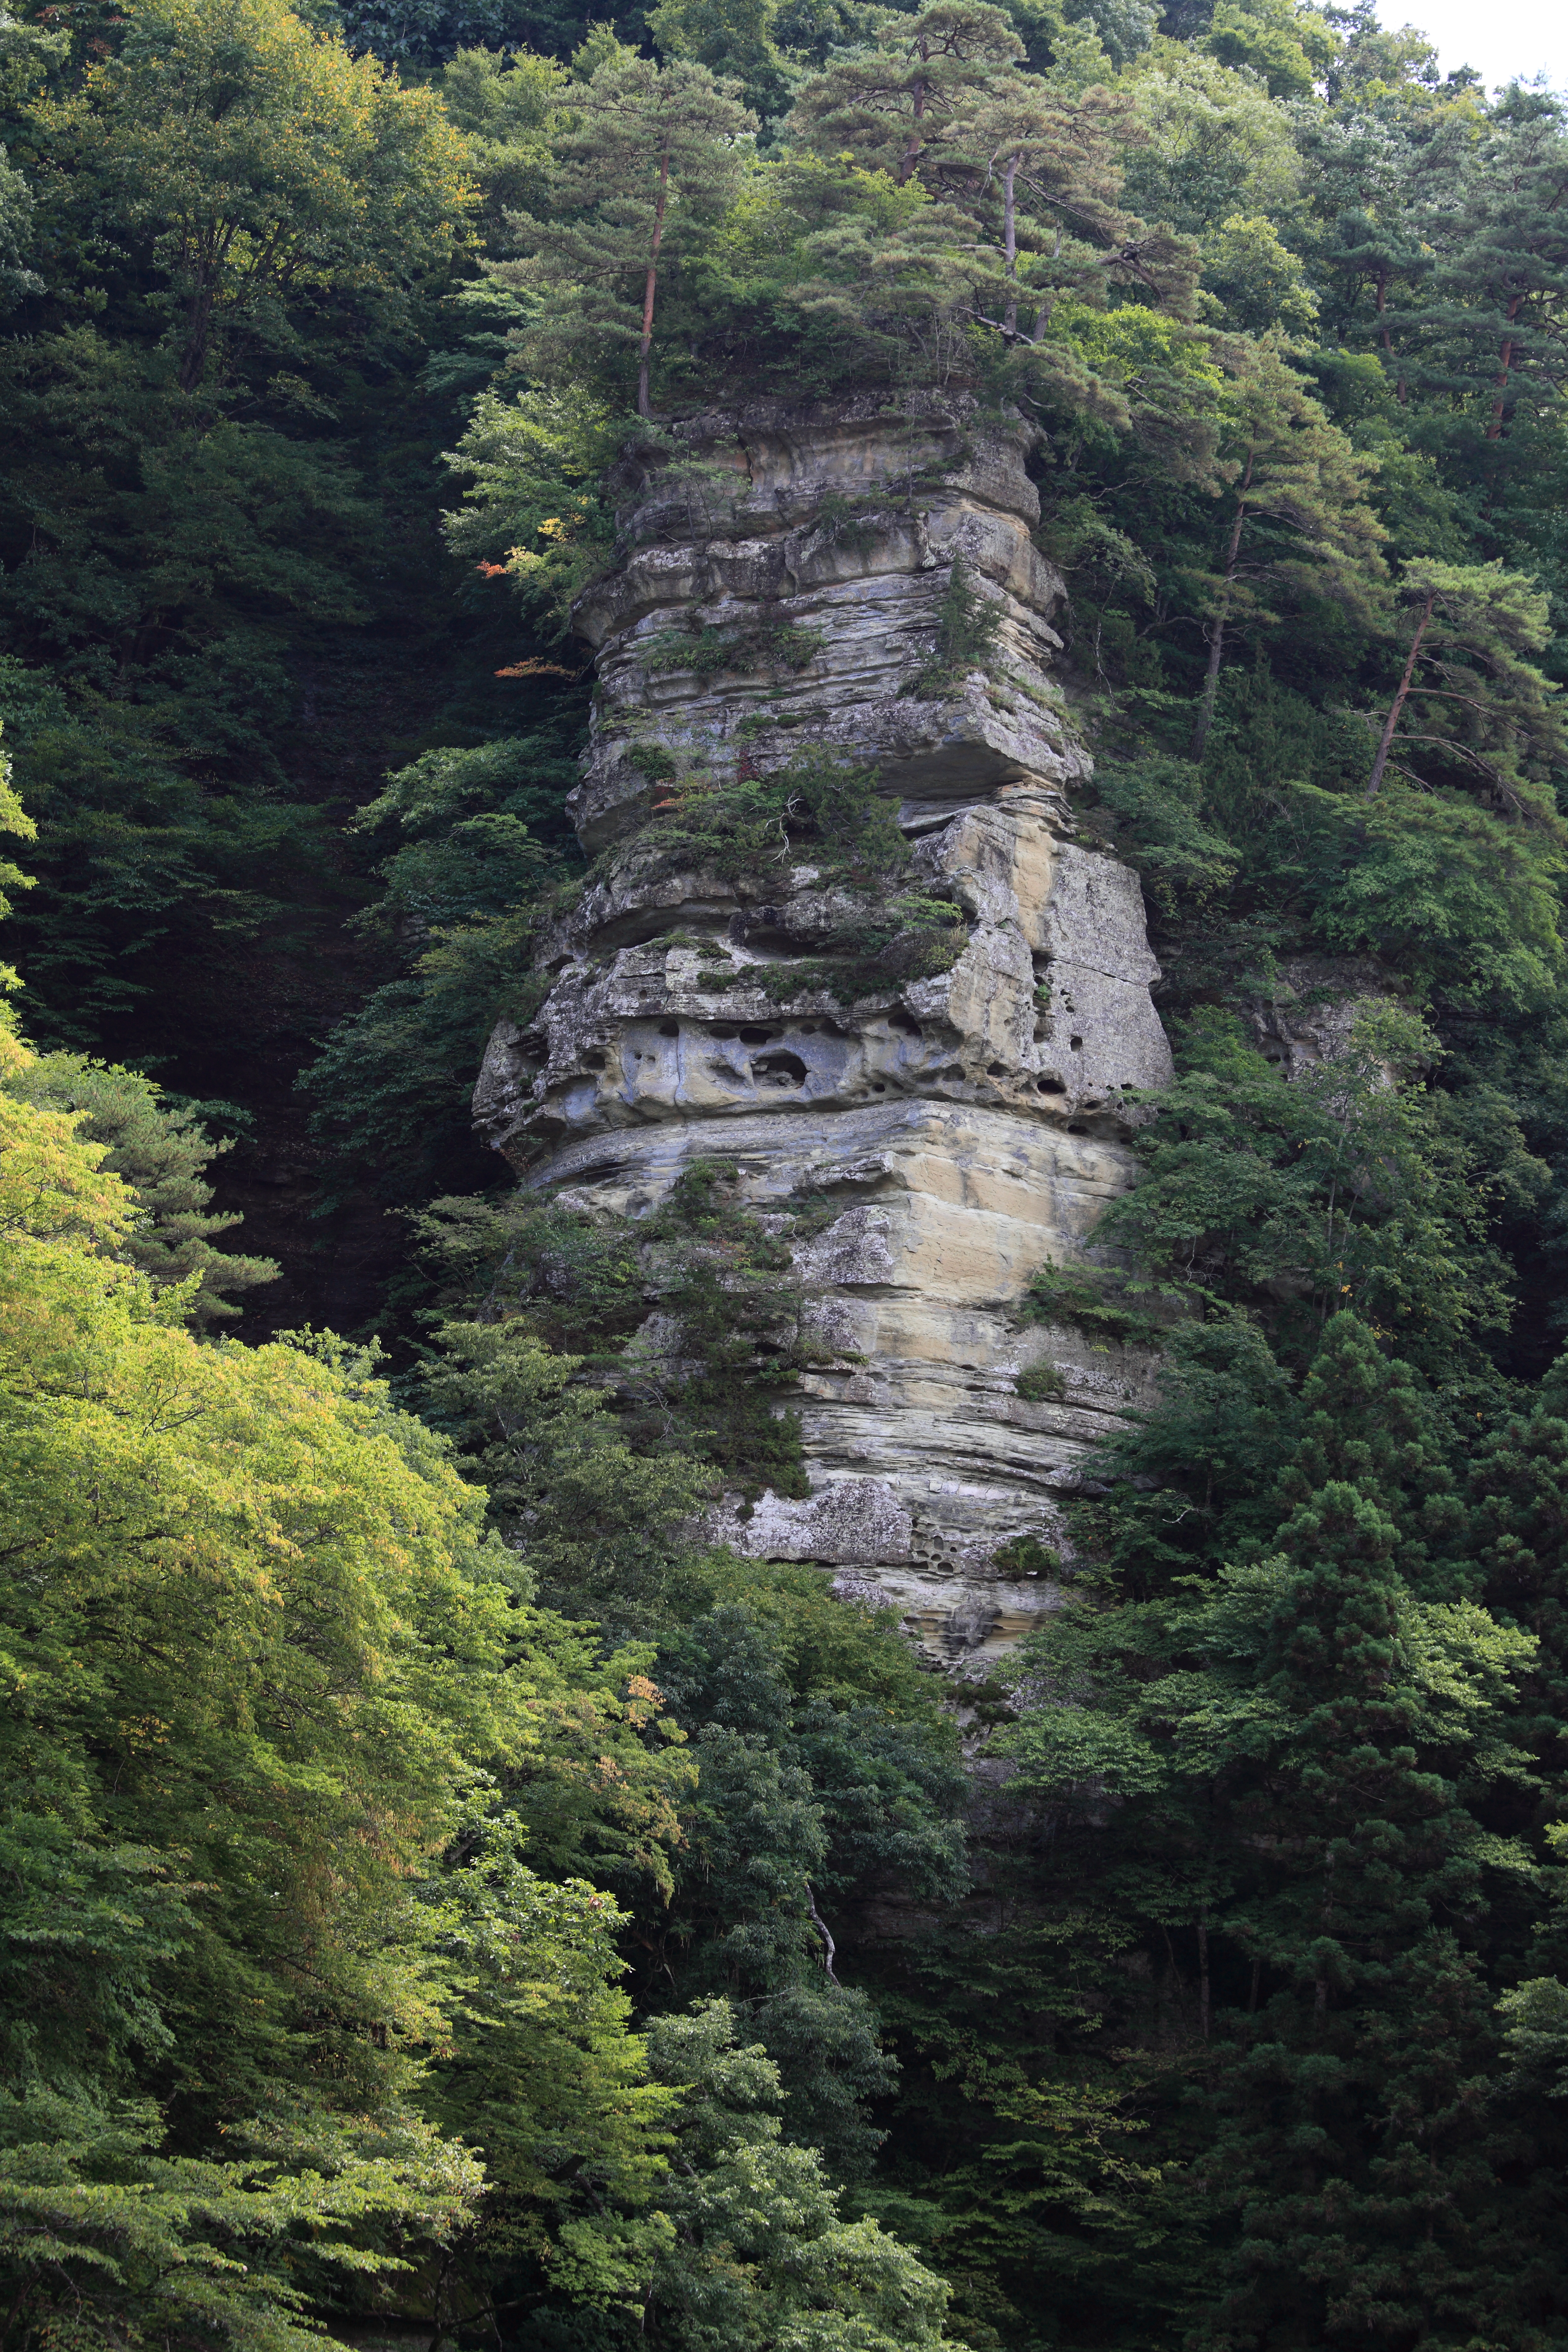
landscape, forest, rock, waterfall, wilderness, mountain, view, river, valley, formation, cliff, high, jungle, terrain, ridge, vegetation, rainforest, ravine, 5d, hires, markii, water feature, hi, res, resolution, landform, old growth forest, geological phenomenon